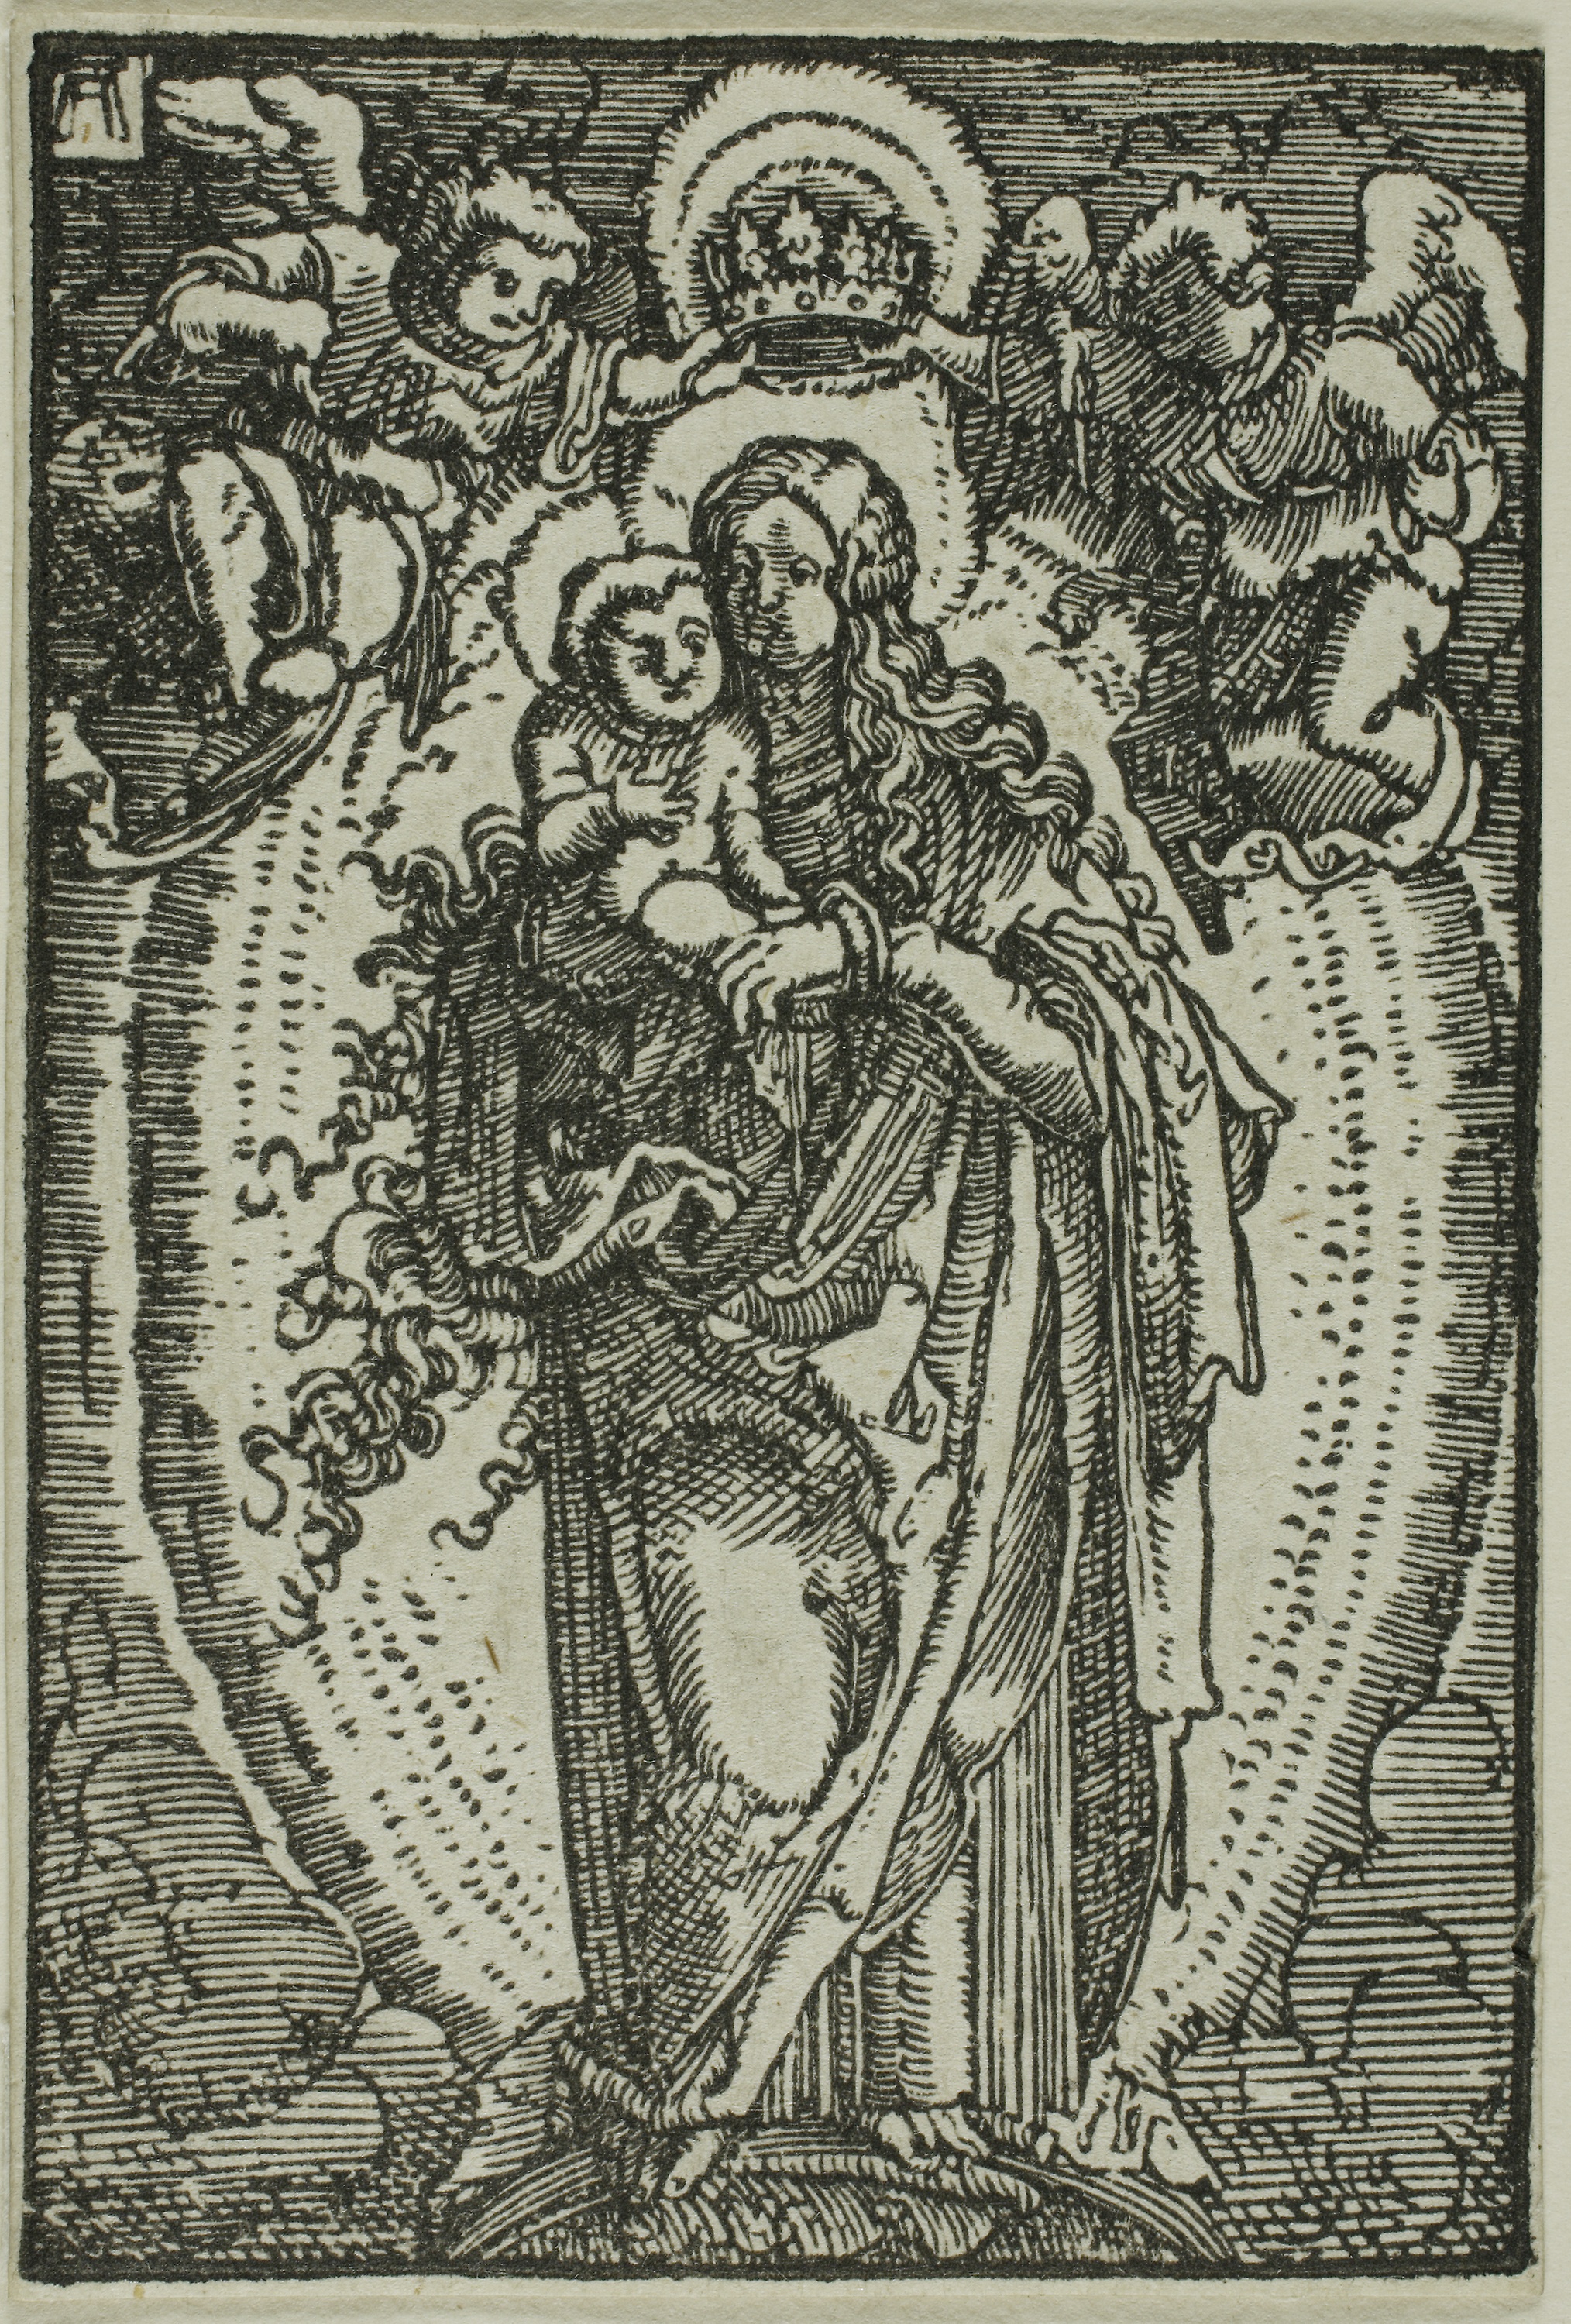
art, black and white, history, tapestry, monochrome, tree, mythology, visual arts, printmaking, middle ages, fictional character, illustration, ancient history